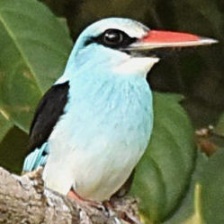
Species: WOODLAND KINGFISHER
Scientific name: HALCYON SENEGALENSIS